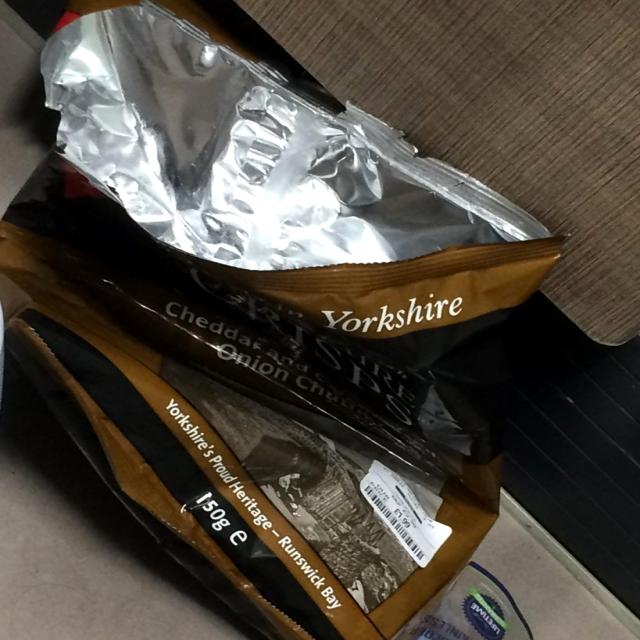
Label: Trash